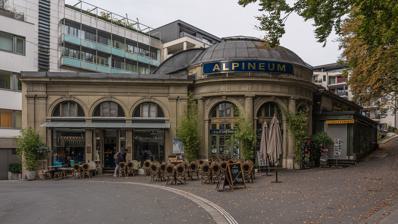
Building: Alpineum
Country: Switzerland
Year built: 1901
Alpineum Lucerne Station Eismeer of the Jungfraubahn The Alpineum is a museum and diorama of the Alps in Lucerne , Switzerland . History In 1885, Ernst Hodel senior purchased the building that formerly housed the Lion-Monument-Museum . His plan was to make a permanent exhibition of the large scale landscape paintings of the Alps that he loved. With the help of his son Ernst Hodel junior , he realized a series depicting the Alps, which debuted in May 1901 under the name Alpineum. The paintings occupy a surface of more than five hundred square meters, offering beautiful and unique insight into the world of the Swiss Alps . Despite Ernst Hodel the younger passing in 1955, the Alpineum continued operation under his descendants and is still open today. References